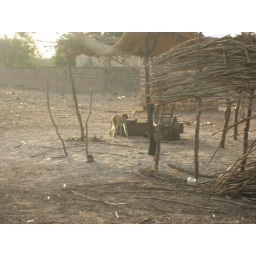
bet monkey outside someone's house in Dosso